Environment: real
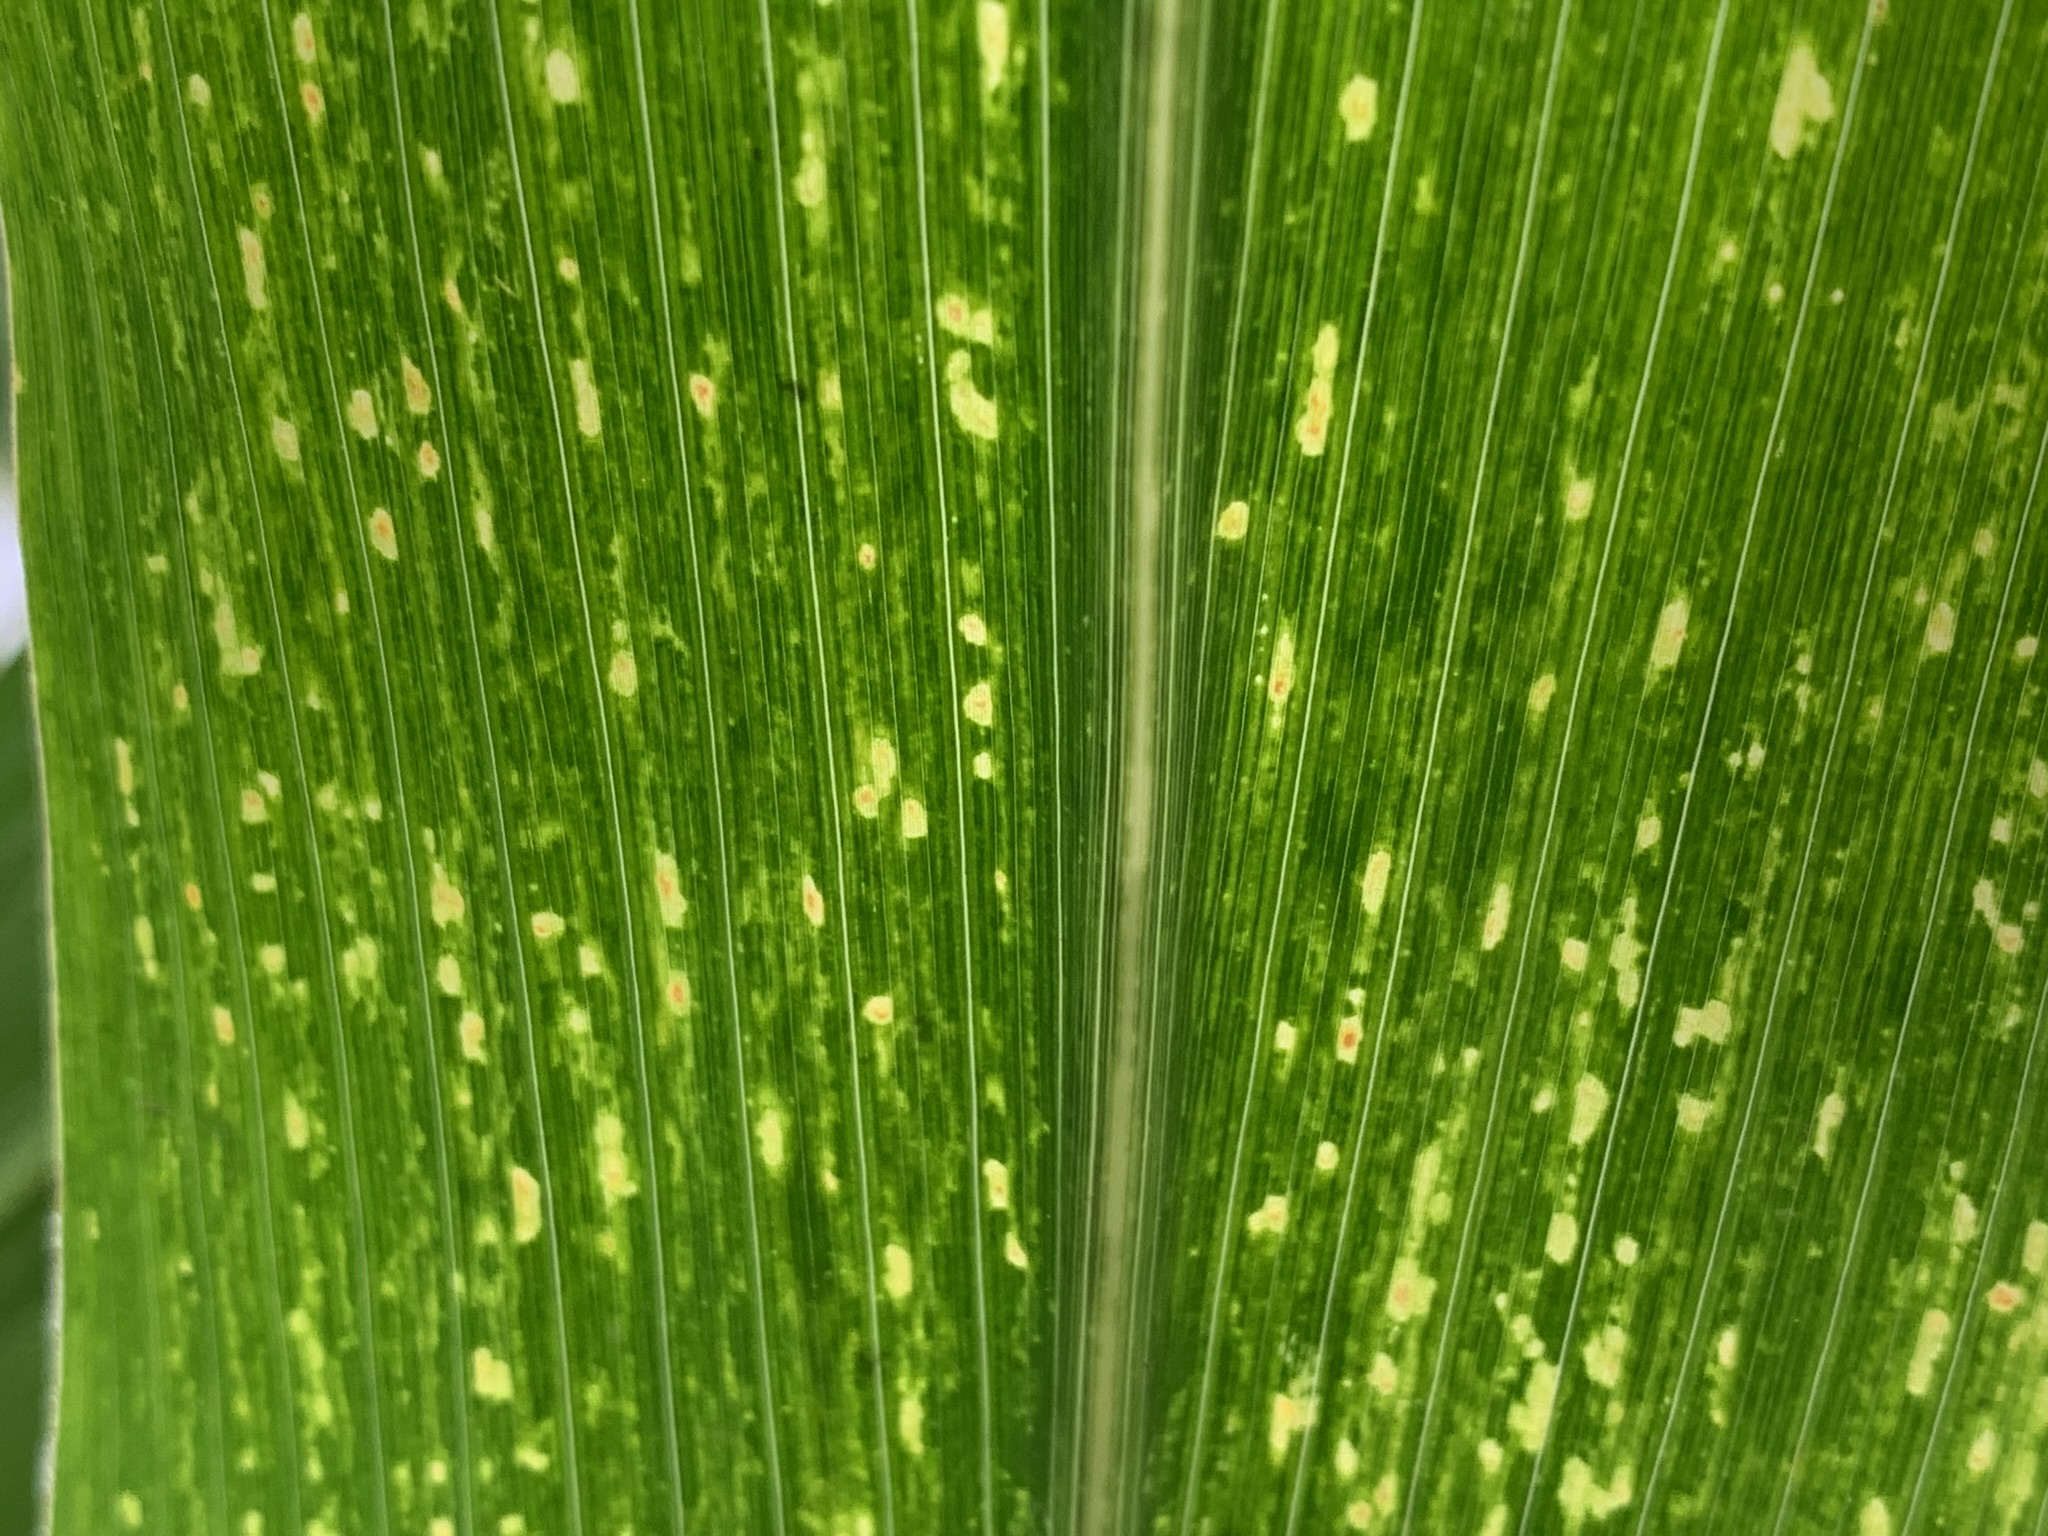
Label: lethal_necrosis